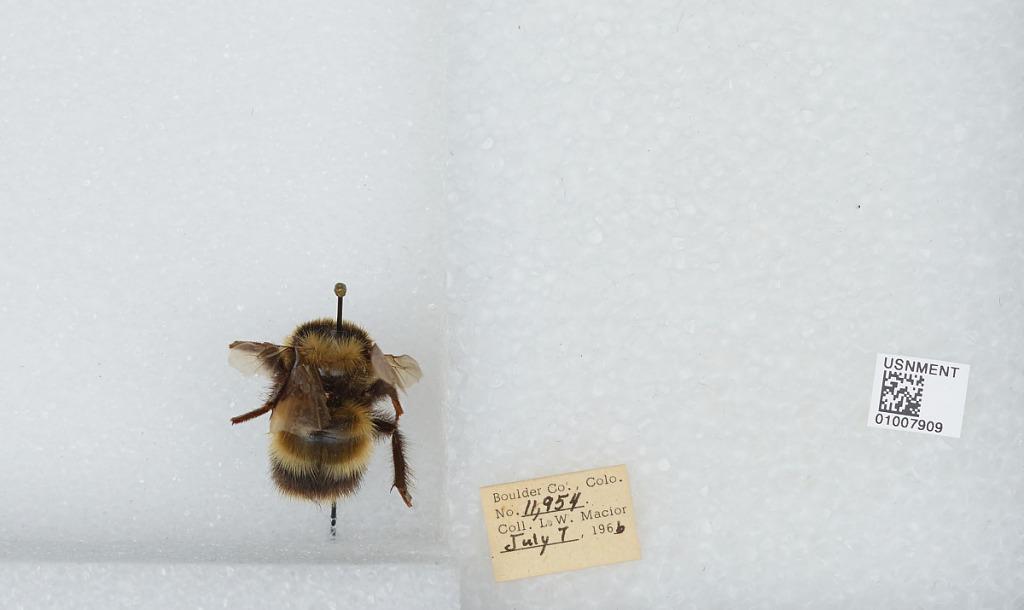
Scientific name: Bombus (Alpinobombus) balteatus Dahlbom
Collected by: L. Macior
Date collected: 1966-7-7
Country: United States
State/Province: Colorado
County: Boulder
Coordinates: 40.0275, -105.252